Mecheda railway station

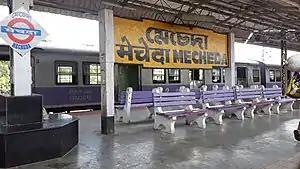
Mecheda railway station

Mecheda railway station in the Indian state of West Bengal, serves Mecheda, India in Purba Medinipur district. It is on the Howrah–Kharagpur line. It is from Howrah Station.